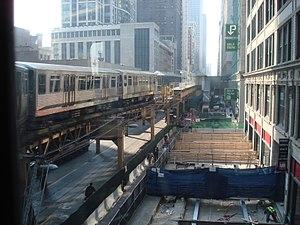
photo du loop
Le métro de Chicago est un réseau de transport en commun ferré qui dessert une grande partie de la ville de Chicago et de sa proche agglomération, il est principalement connu pour une de ses particularités : il est en grande partie aérien.
L'Union Loop est la boucle aérienne du métro de Chicago située au cœur du centre-ville, délimitée par Lake Street au nord, Wabash Avenue à l'est, Van Buren Street au sud et Wells Street à l'ouest. La boucle supporte cinq lignes du métro interconnectées. L'Union Loop tient son nom du tracé en forme de boucle situé dans le secteur financier du Loop de Chicago.